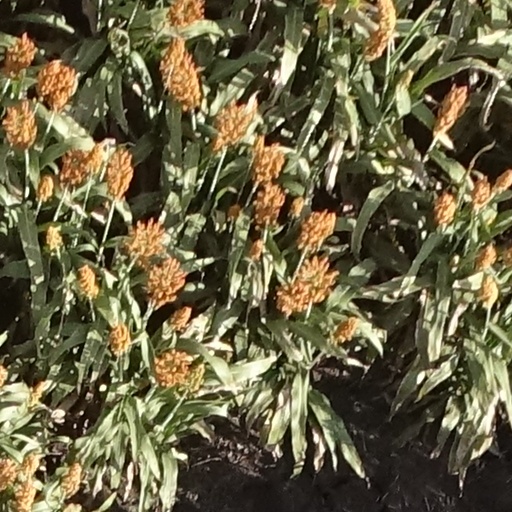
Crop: sorghum